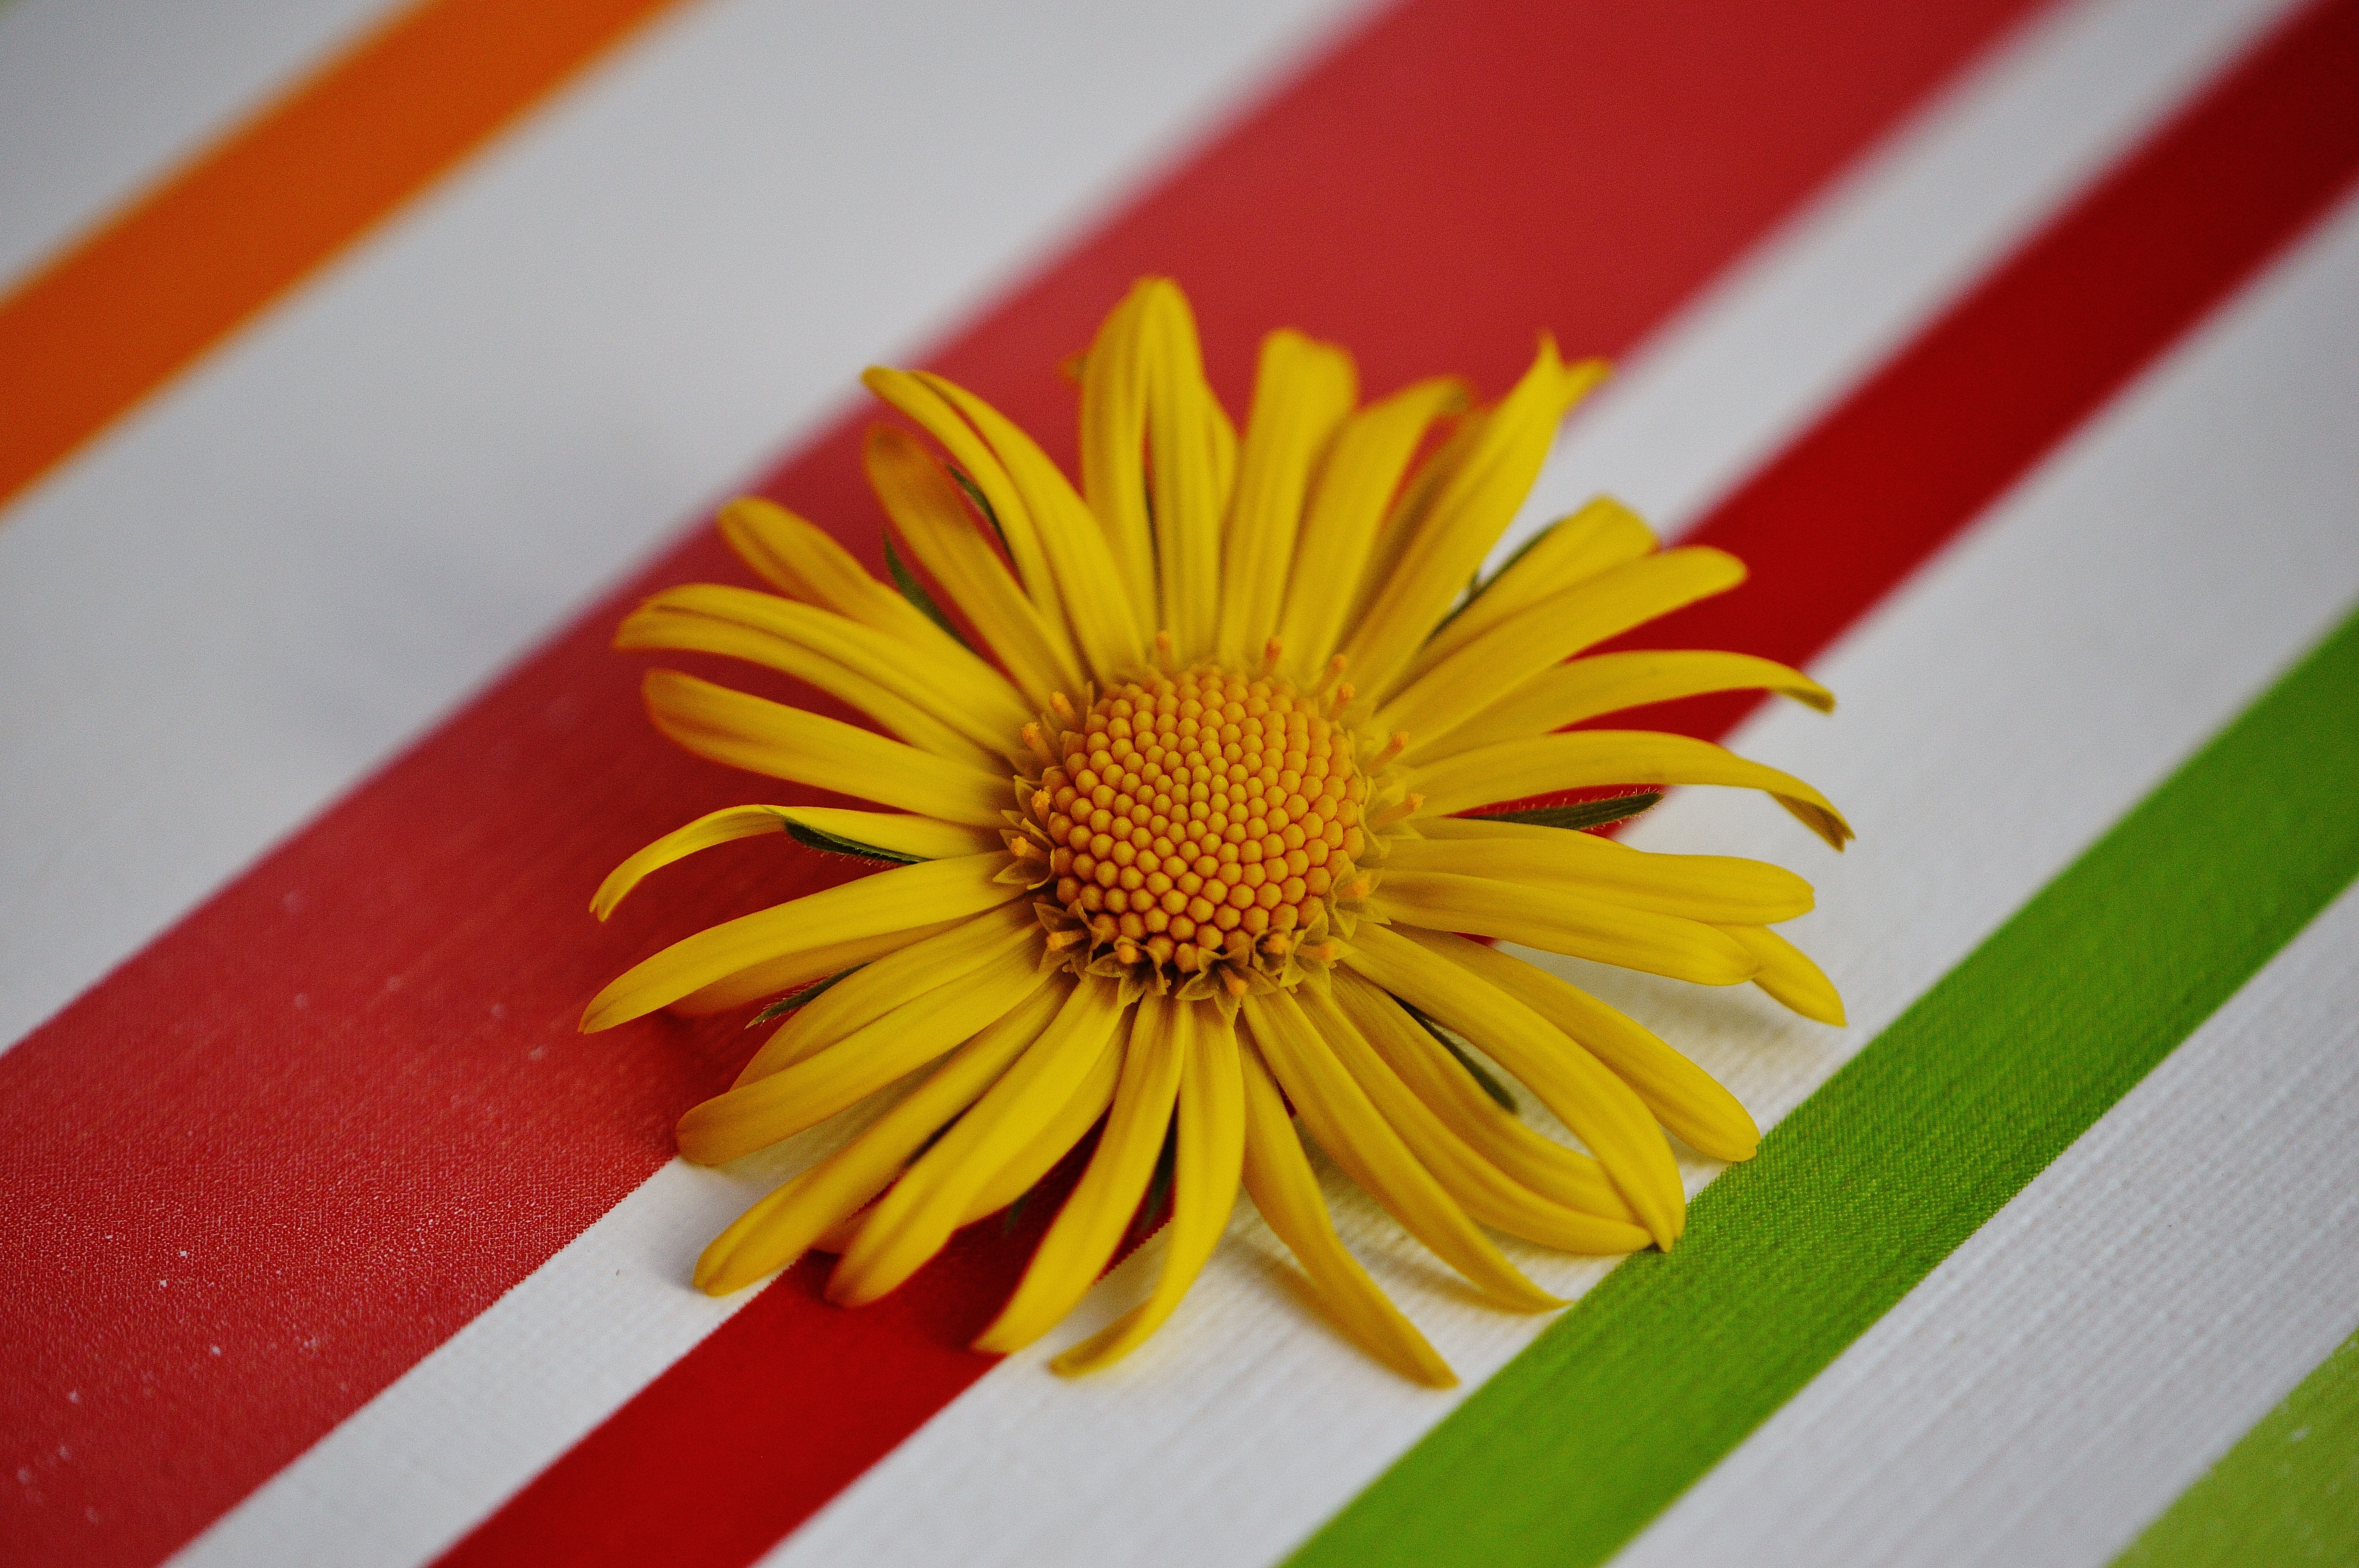
plant, flower, petal, spring, yellow, close, flora, close up, pointed flower, beautiful, gerbera, macro photography, flowering plant, daisy family, flower bouquet, land plant